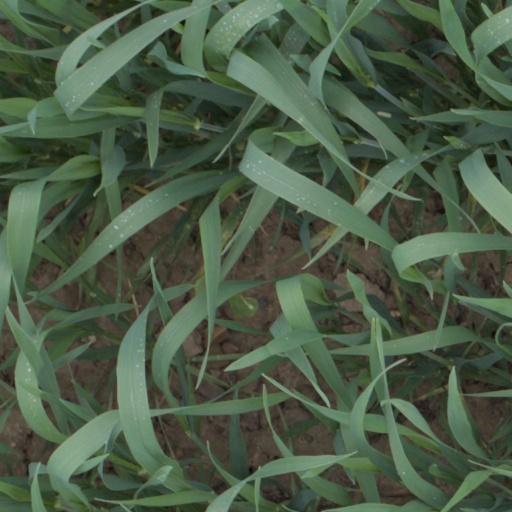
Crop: wheat